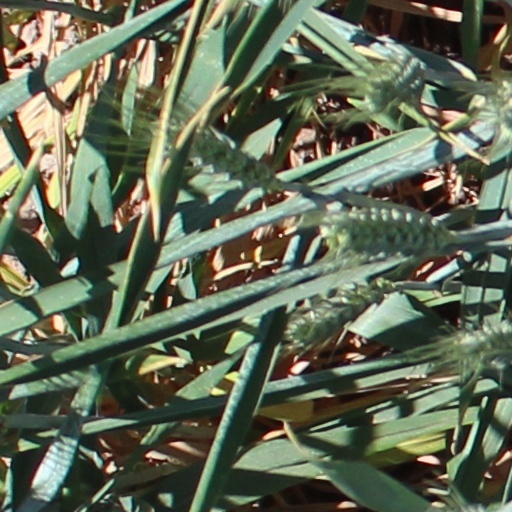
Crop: wheat